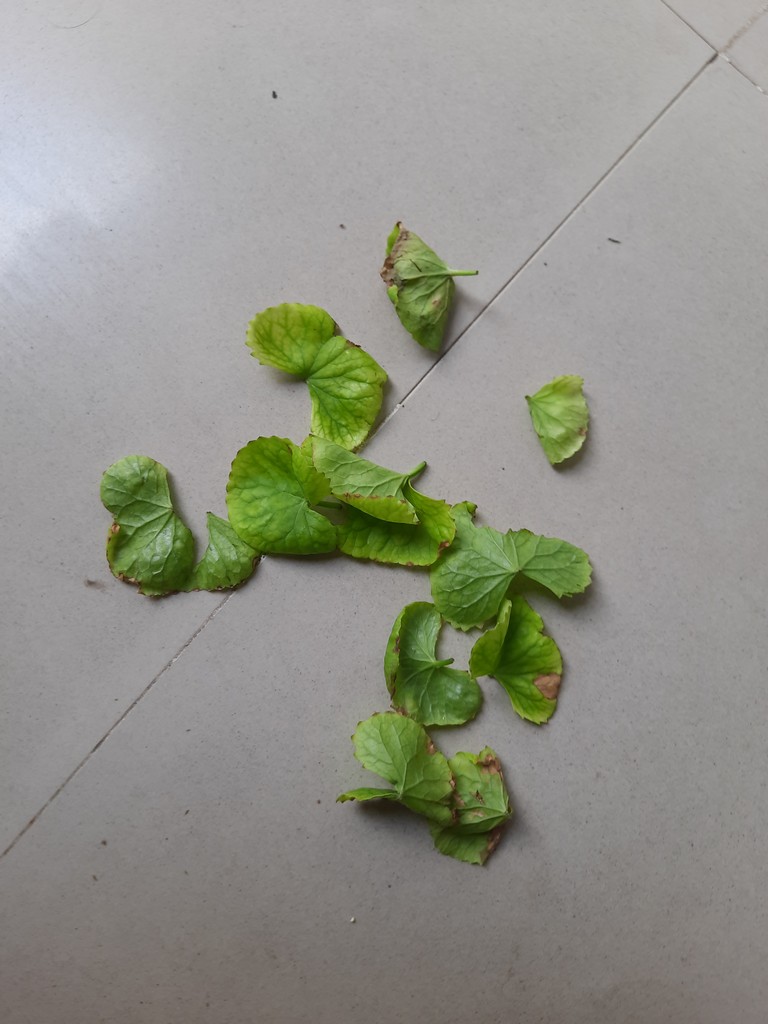
Label: Unhealthy